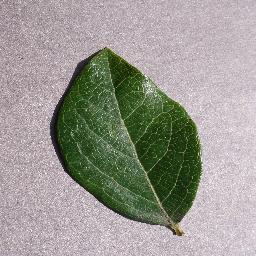
Label: Blueberry___healthy